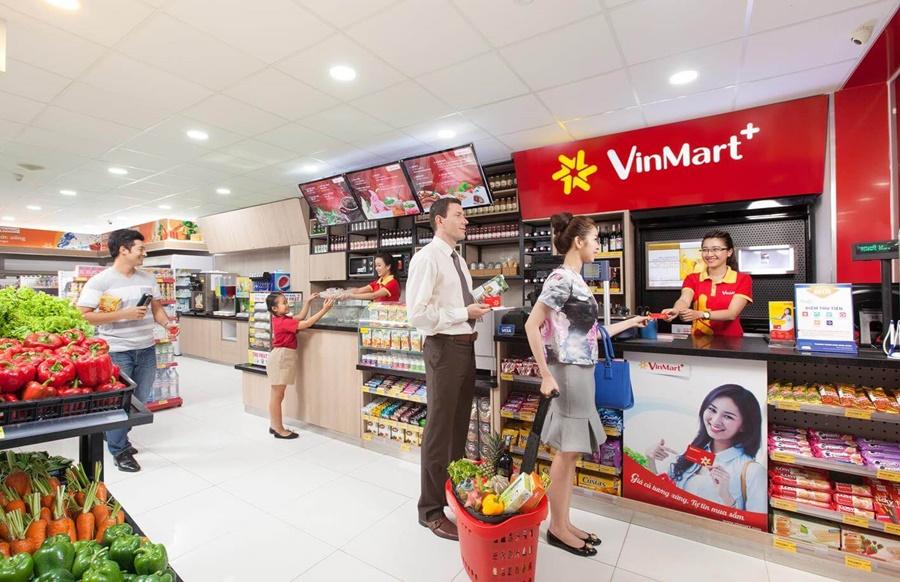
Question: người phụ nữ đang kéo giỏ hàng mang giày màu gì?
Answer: người phụ nữ đang kéo giỏ hàng mang giày màu đen